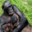
Label: chimpanzee